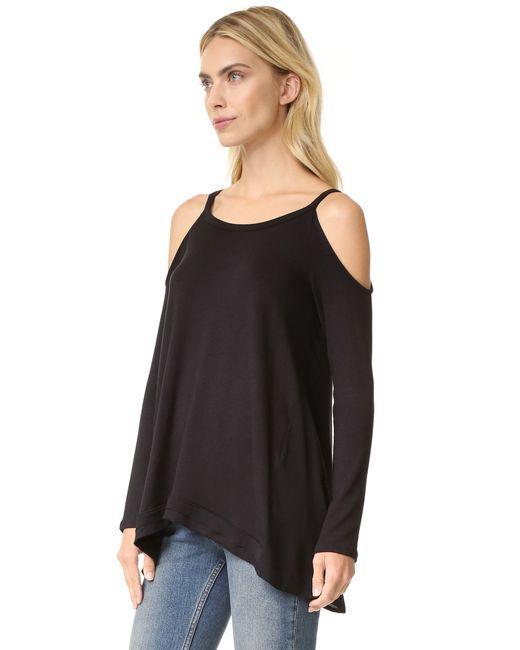
schwarzes Oberteil mit langen Ärmeln und offener Schulter